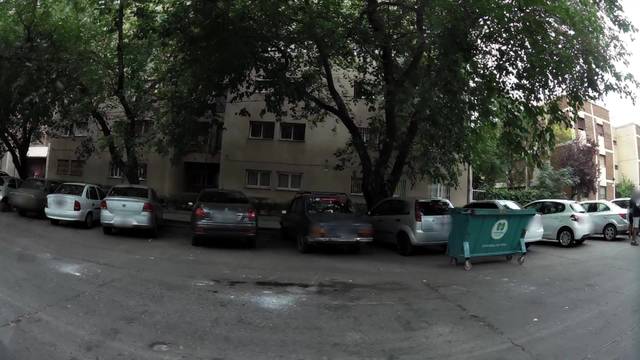
Region: Argentina
Coordinates: -32.875, -68.84